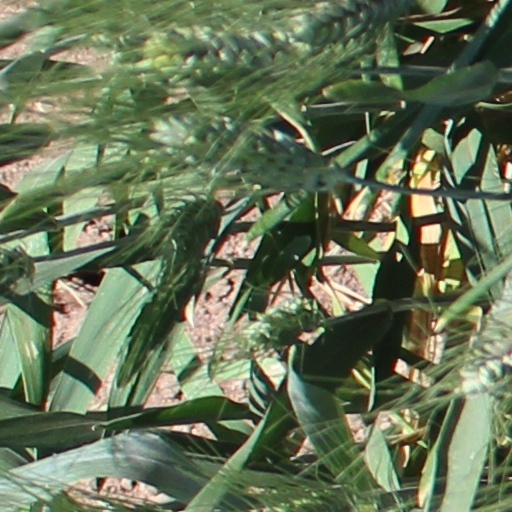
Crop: wheat